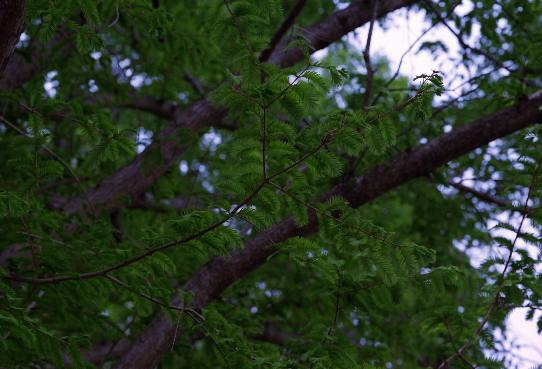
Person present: No